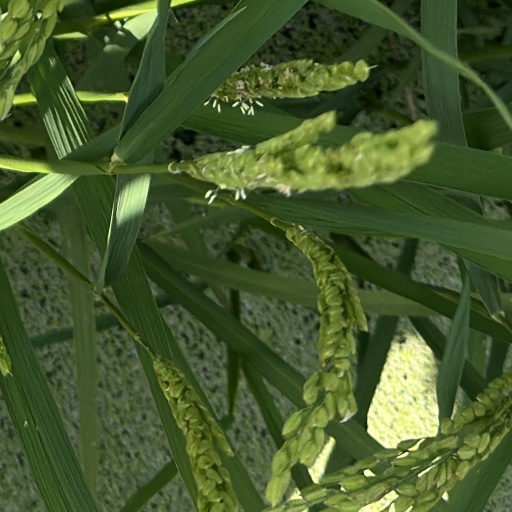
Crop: rice